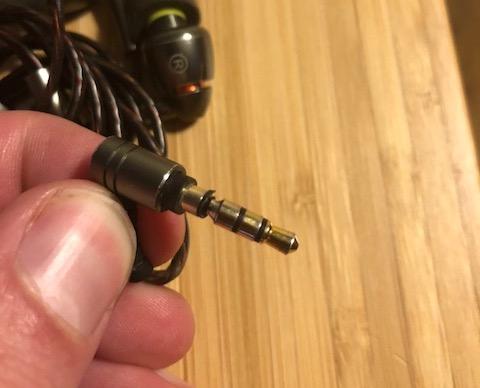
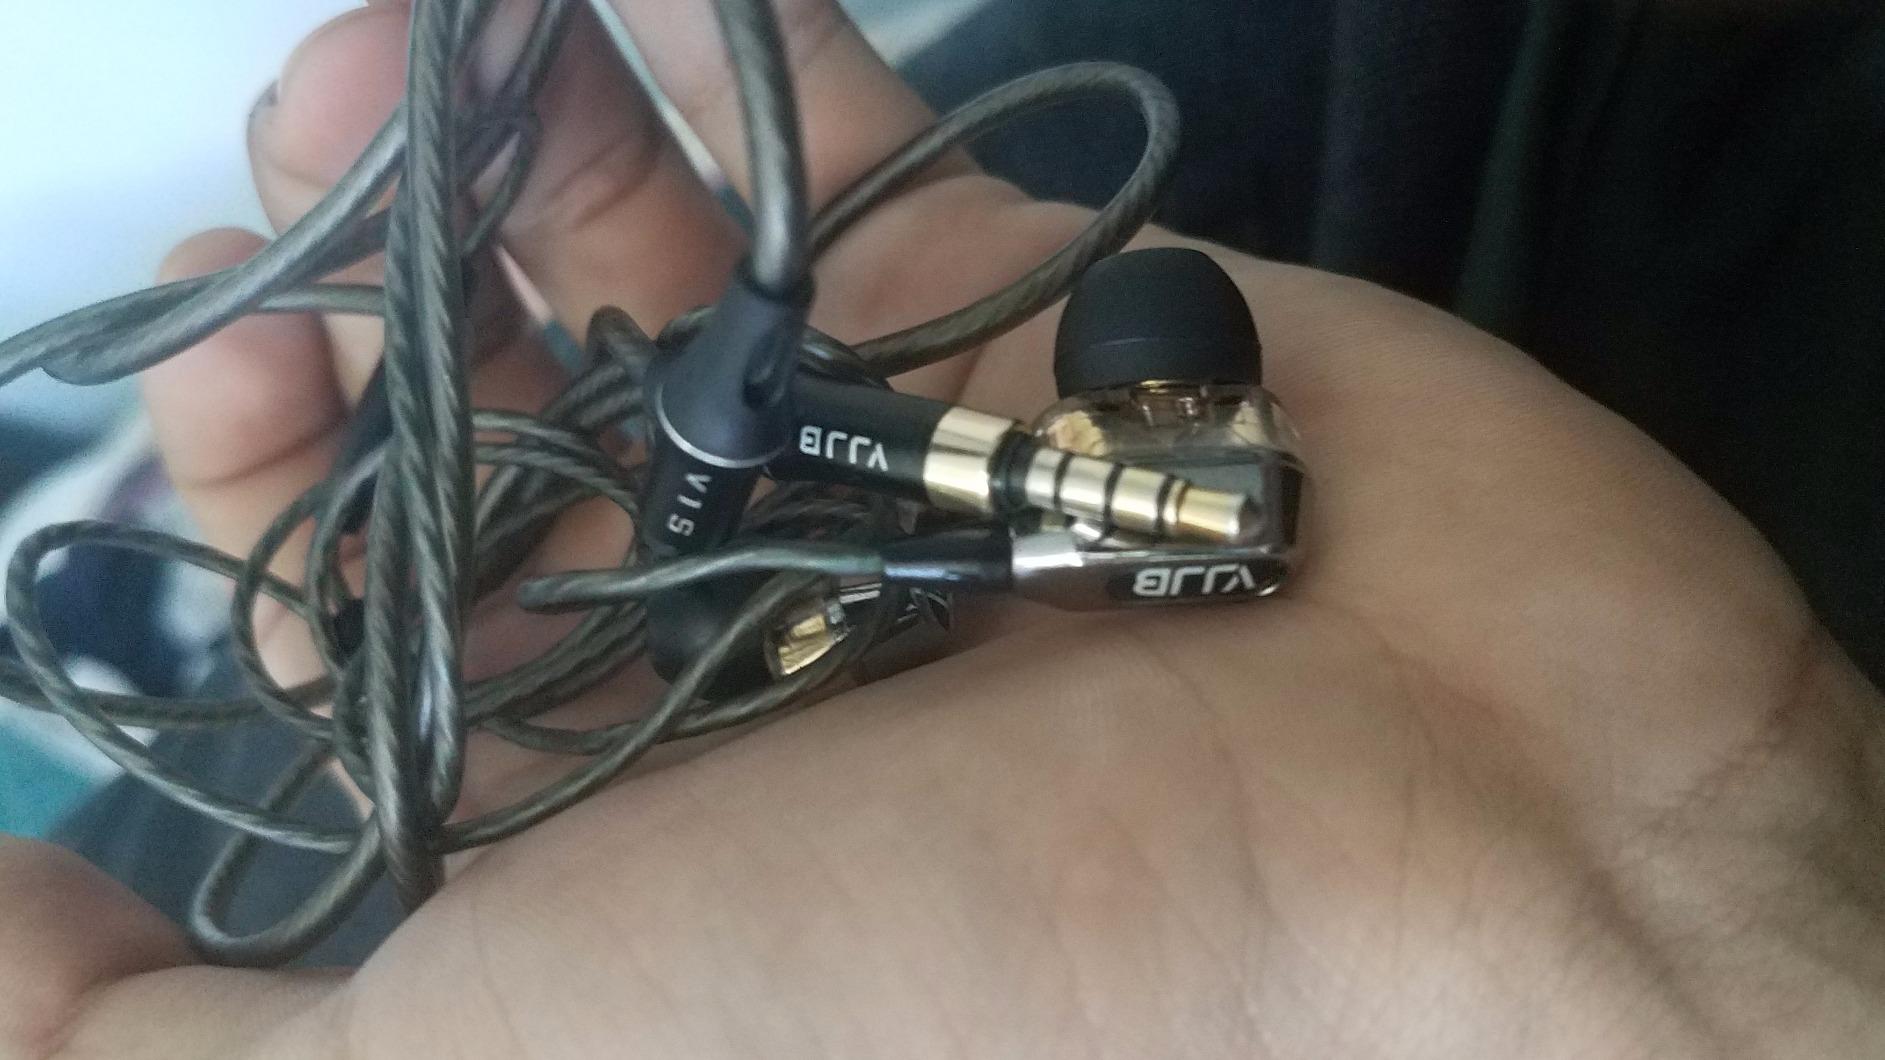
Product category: headphones
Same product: no